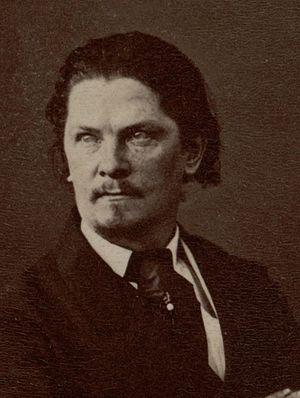
Portrait d'Alexandre Flan
Alexandre Flan est un chansonnier, vaudevilliste, poète et goguettier français.